Panam Padaithavan

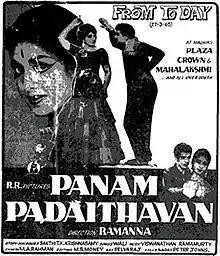
Theatrical release poster

Panam Padaithavan is a 1965 Indian Tamil-language film produced and directed by T. R. Ramanna, and written by Sakthi T. K. Krishnasamy. The film stars M. G. Ramachandran, Sowcar Janaki and K. R. Vijaya. It was released on 27 March 1965.